Alexander McCormick Sturm

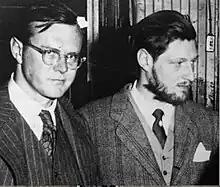
William Batterman Ruger and Sturm (with beard) in 1950. Together they founded Sturm, Ruger & Co., with Ruger providing the gun expertise, and Sturm providing the eagle logo and financial backing

Alexander McCormick Sturm (June 23, 1923 – November 16, 1951) was an American artist, author, and entrepreneur who co-founded in 1949 the American firearms maker Sturm, Ruger & Co. Sturm provided the start-up money and designed the Germanic heraldic eagle found on all Ruger guns. Sturm came from a prominent Connecticut family, and his wealthy mother was of the McCormick mercantile family. He was a Yale University graduate. Not long after the company had begun to succeed financially and gain traction, Sturm died from viral hepatitis.